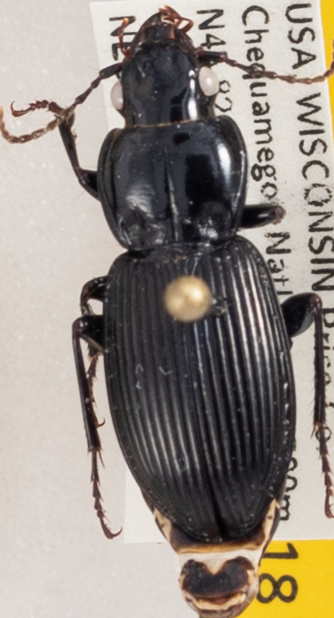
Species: Pterostichus novus
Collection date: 2020-07-28
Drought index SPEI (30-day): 2.09
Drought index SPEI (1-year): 1.69
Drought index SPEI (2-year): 2.09